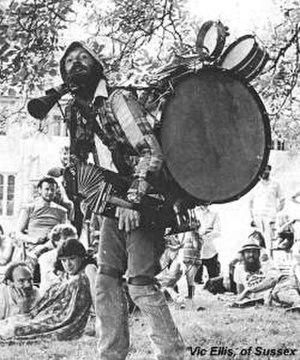
Un homme-orchestre, ou femme orchestre est un musicien ambulant qui joue simultanément plusieurs instruments, qui se trouvent attachés sur différentes parties de son corps.